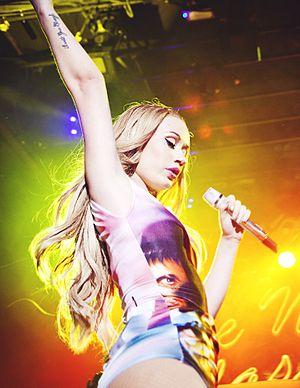
La 42ᵉ cérémonie des American Music Awards s'est déroulée le 23 novembre 2014 au Nokia Theater de Los Angeles et a été diffusée en direct sur la chaîne ABC.